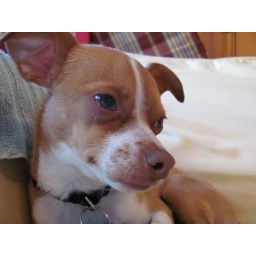
doggies in my house sit on the couch